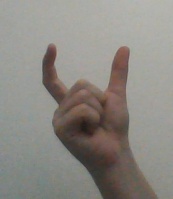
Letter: nun